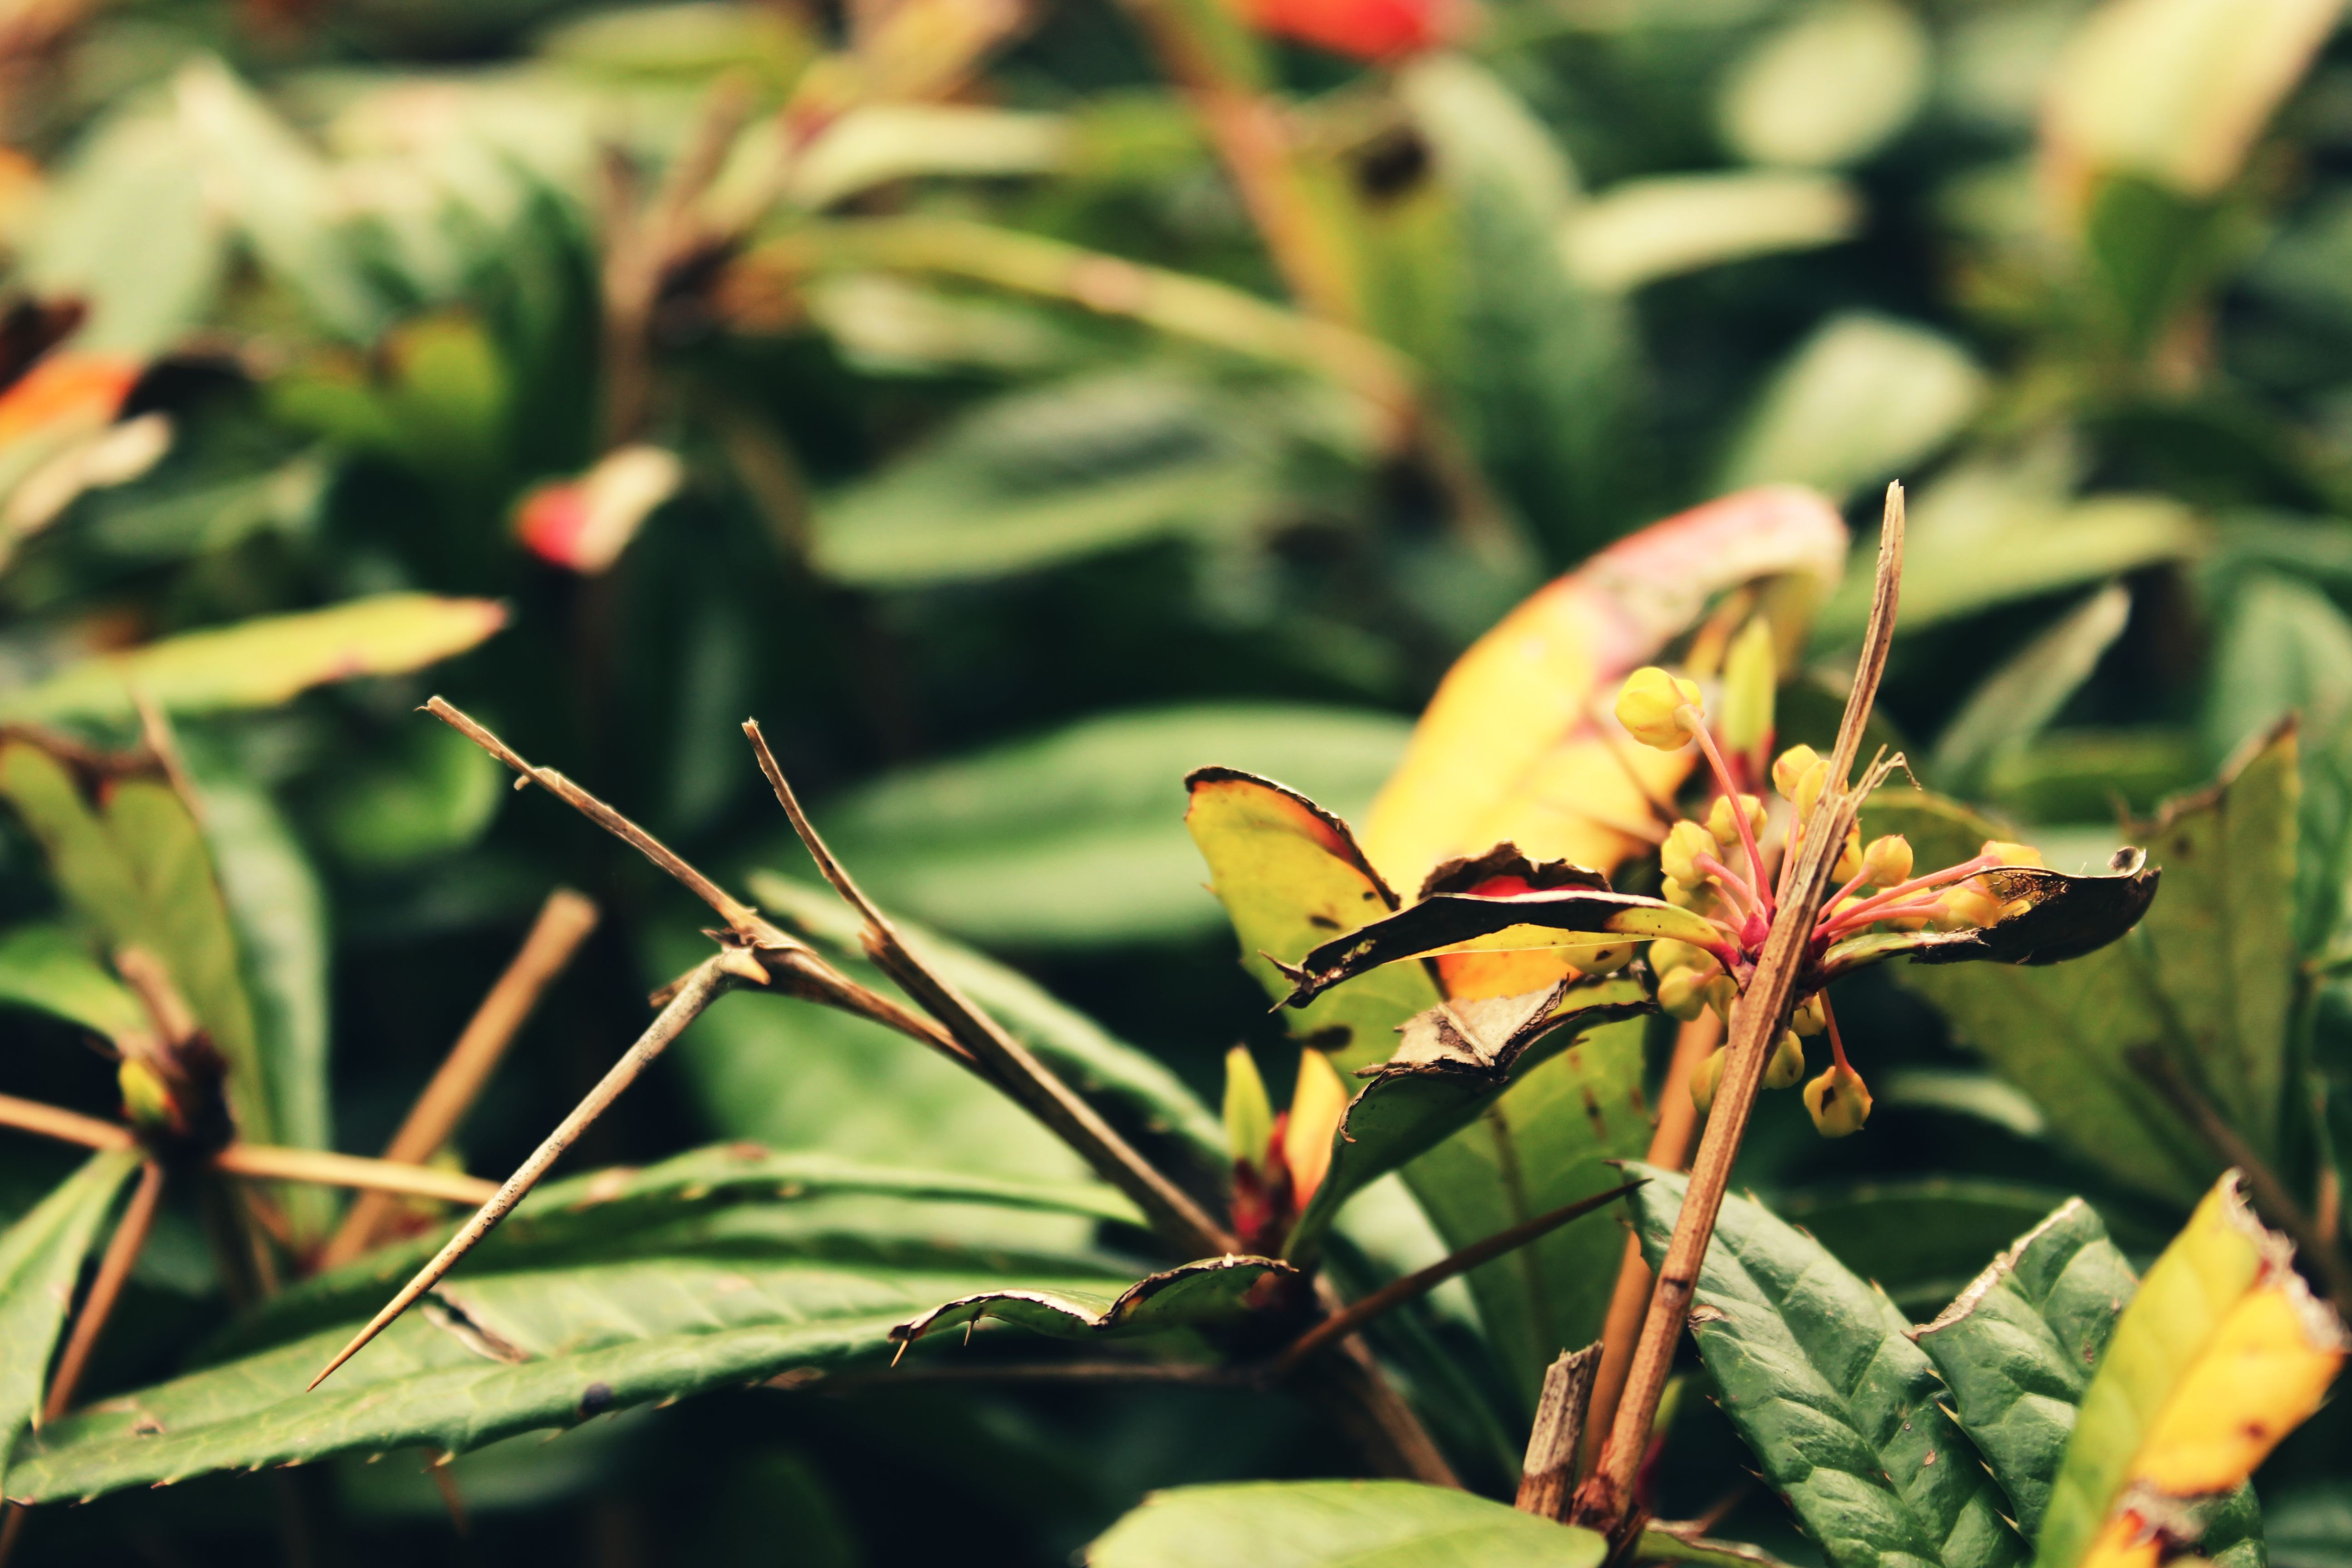
nature, grass, growth, plant, photography, stem, leaf, flower, summer, wildlife, foliage, spring, green, insect, macro, natural, autumn, botany, butterfly, yellow, garden, flora, botanical, fauna, invertebrate, wildflower, close up, leaves, shrub, bright, nectar, macro photography, moths and butterflies